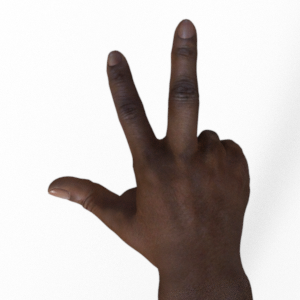
Label: scissors